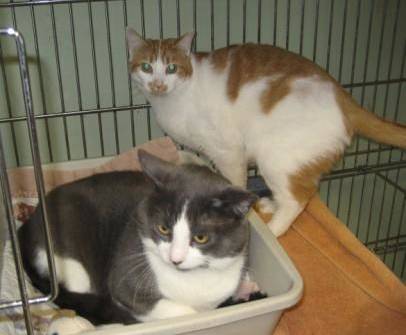
Label: cat